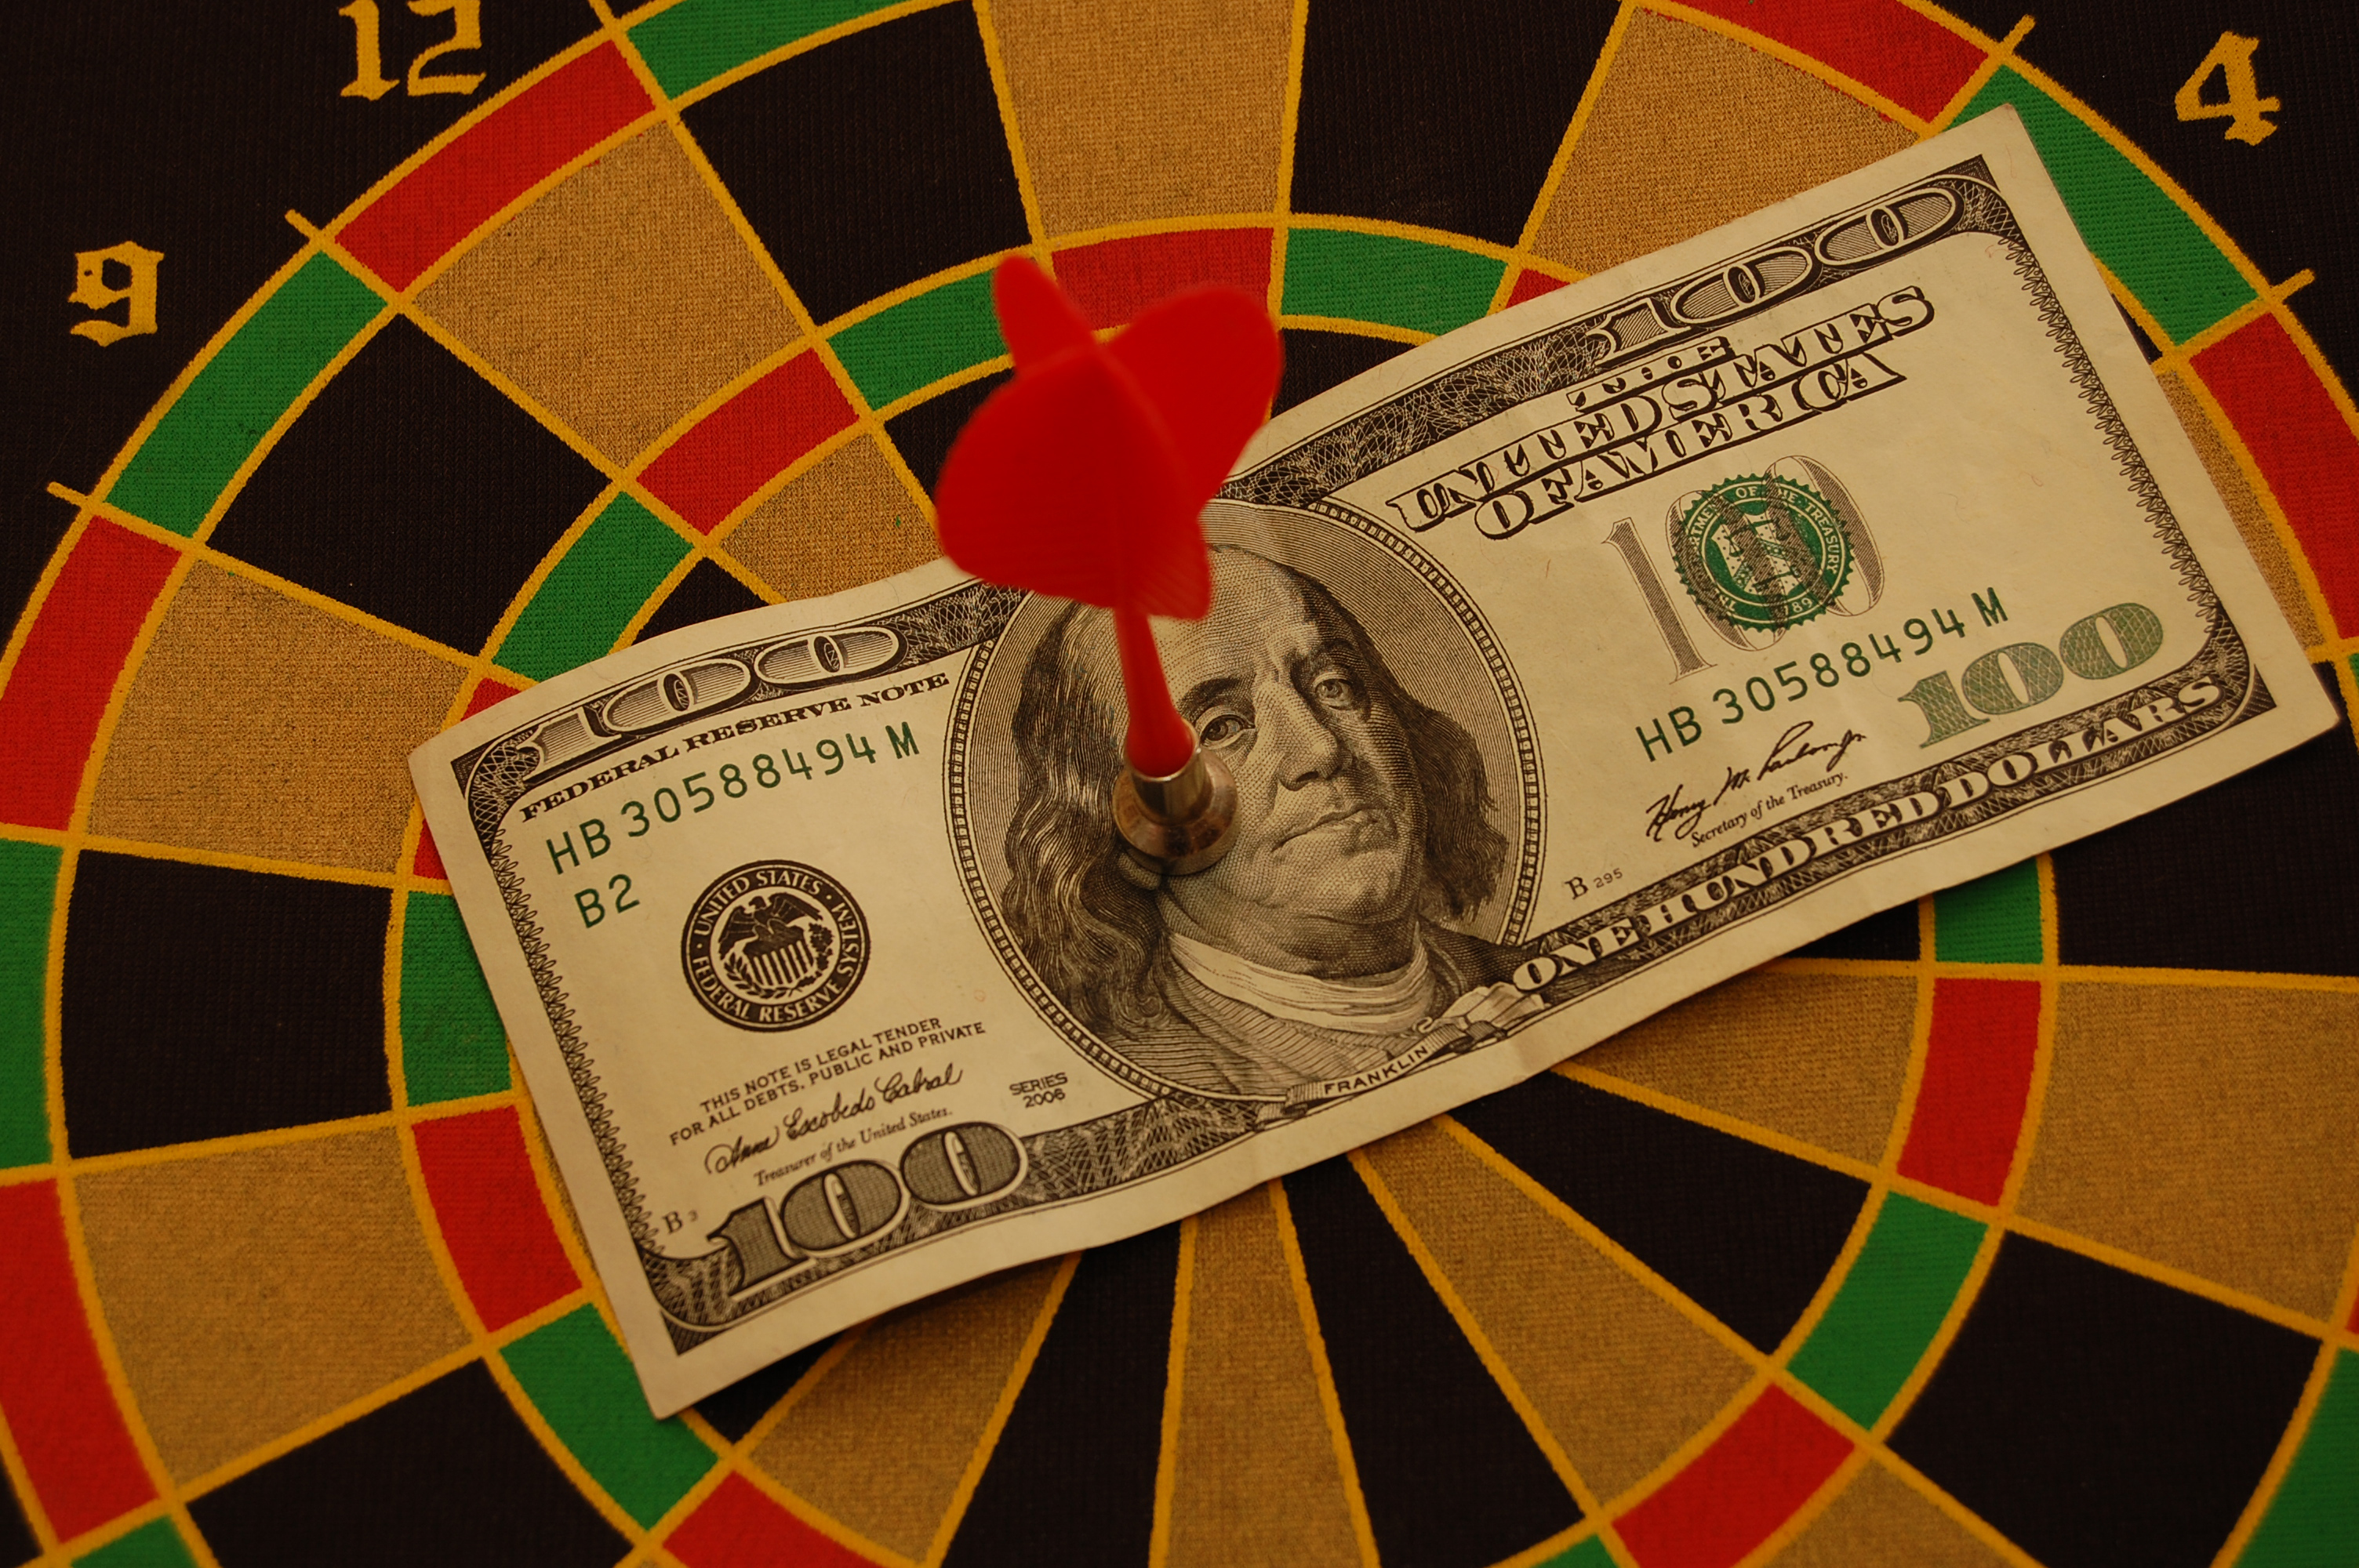
art, yellow, money, font, cash